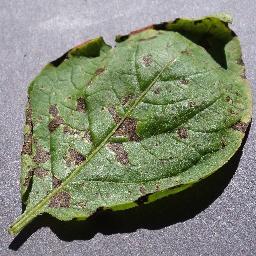
Etiqueta: Tizon_Temprano